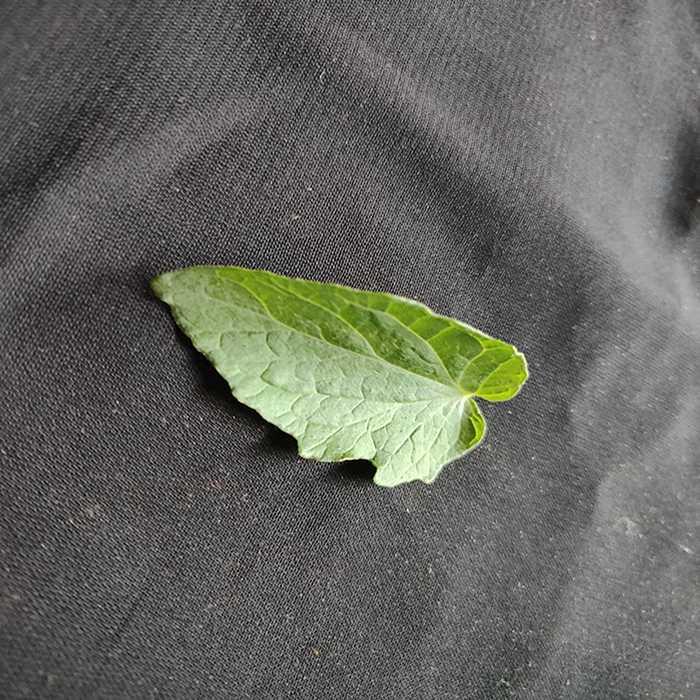
Plant: Tomato
Label: Tomato Fresh leaf